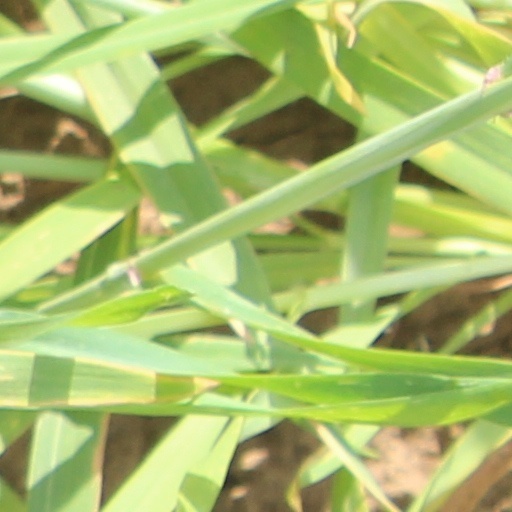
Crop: wheat